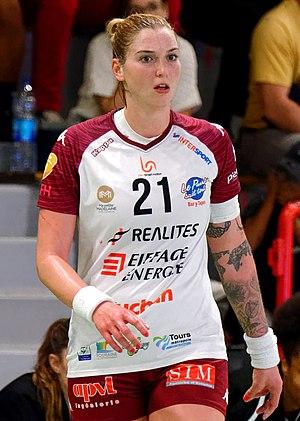
Rencontre de LFH entre Paris92 et Chambray. A Meudon la forêt, le 10 octobre 2018.